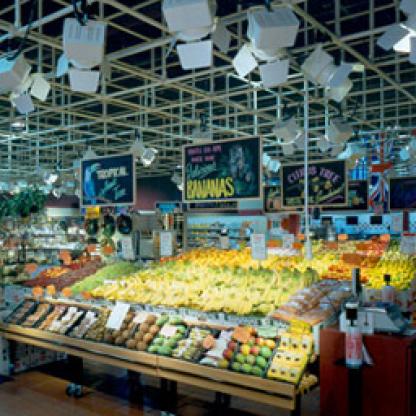
Scene: Indoor